This Is a Life?

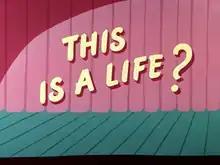
Title card

This Is a Life? is a 1955 Warner Bros. "Merrie Melodies" animated cartoon directed by Friz Freleng, written by Warren Foster, and produced by Edward Selzer, with music directed by Milt Franklyn. The short was released on July 9, 1955, and stars Bugs Bunny. The voices were performed by Mel Blanc, Arthur Q. Bryan, and June Foray in her first work for Warner Bros. This is one of the few Bugs Bunny cartoons whose title does not contain Bugs, bunny, rabbit/wabbit or hare.